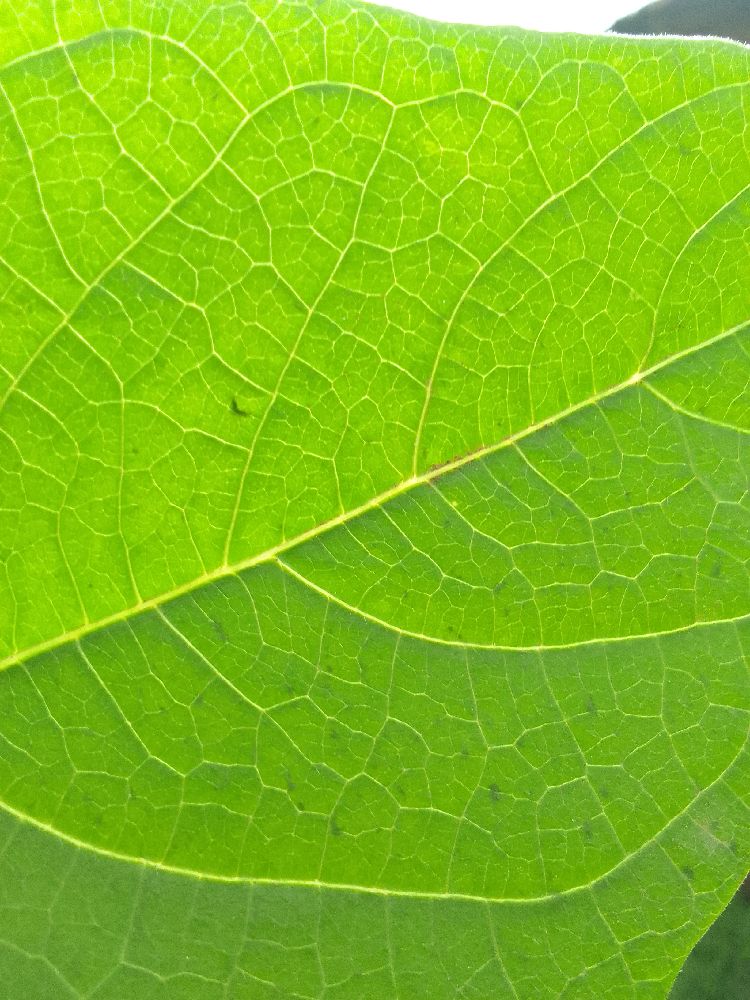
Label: healthy